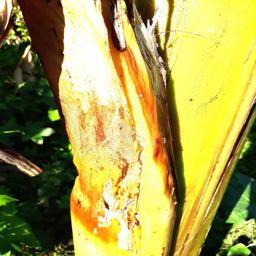
Label: PSEUDOSTEM WEEVIL